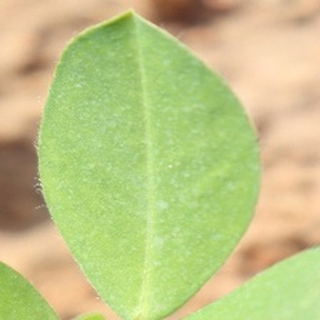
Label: healthy_groundnut